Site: brandenburg
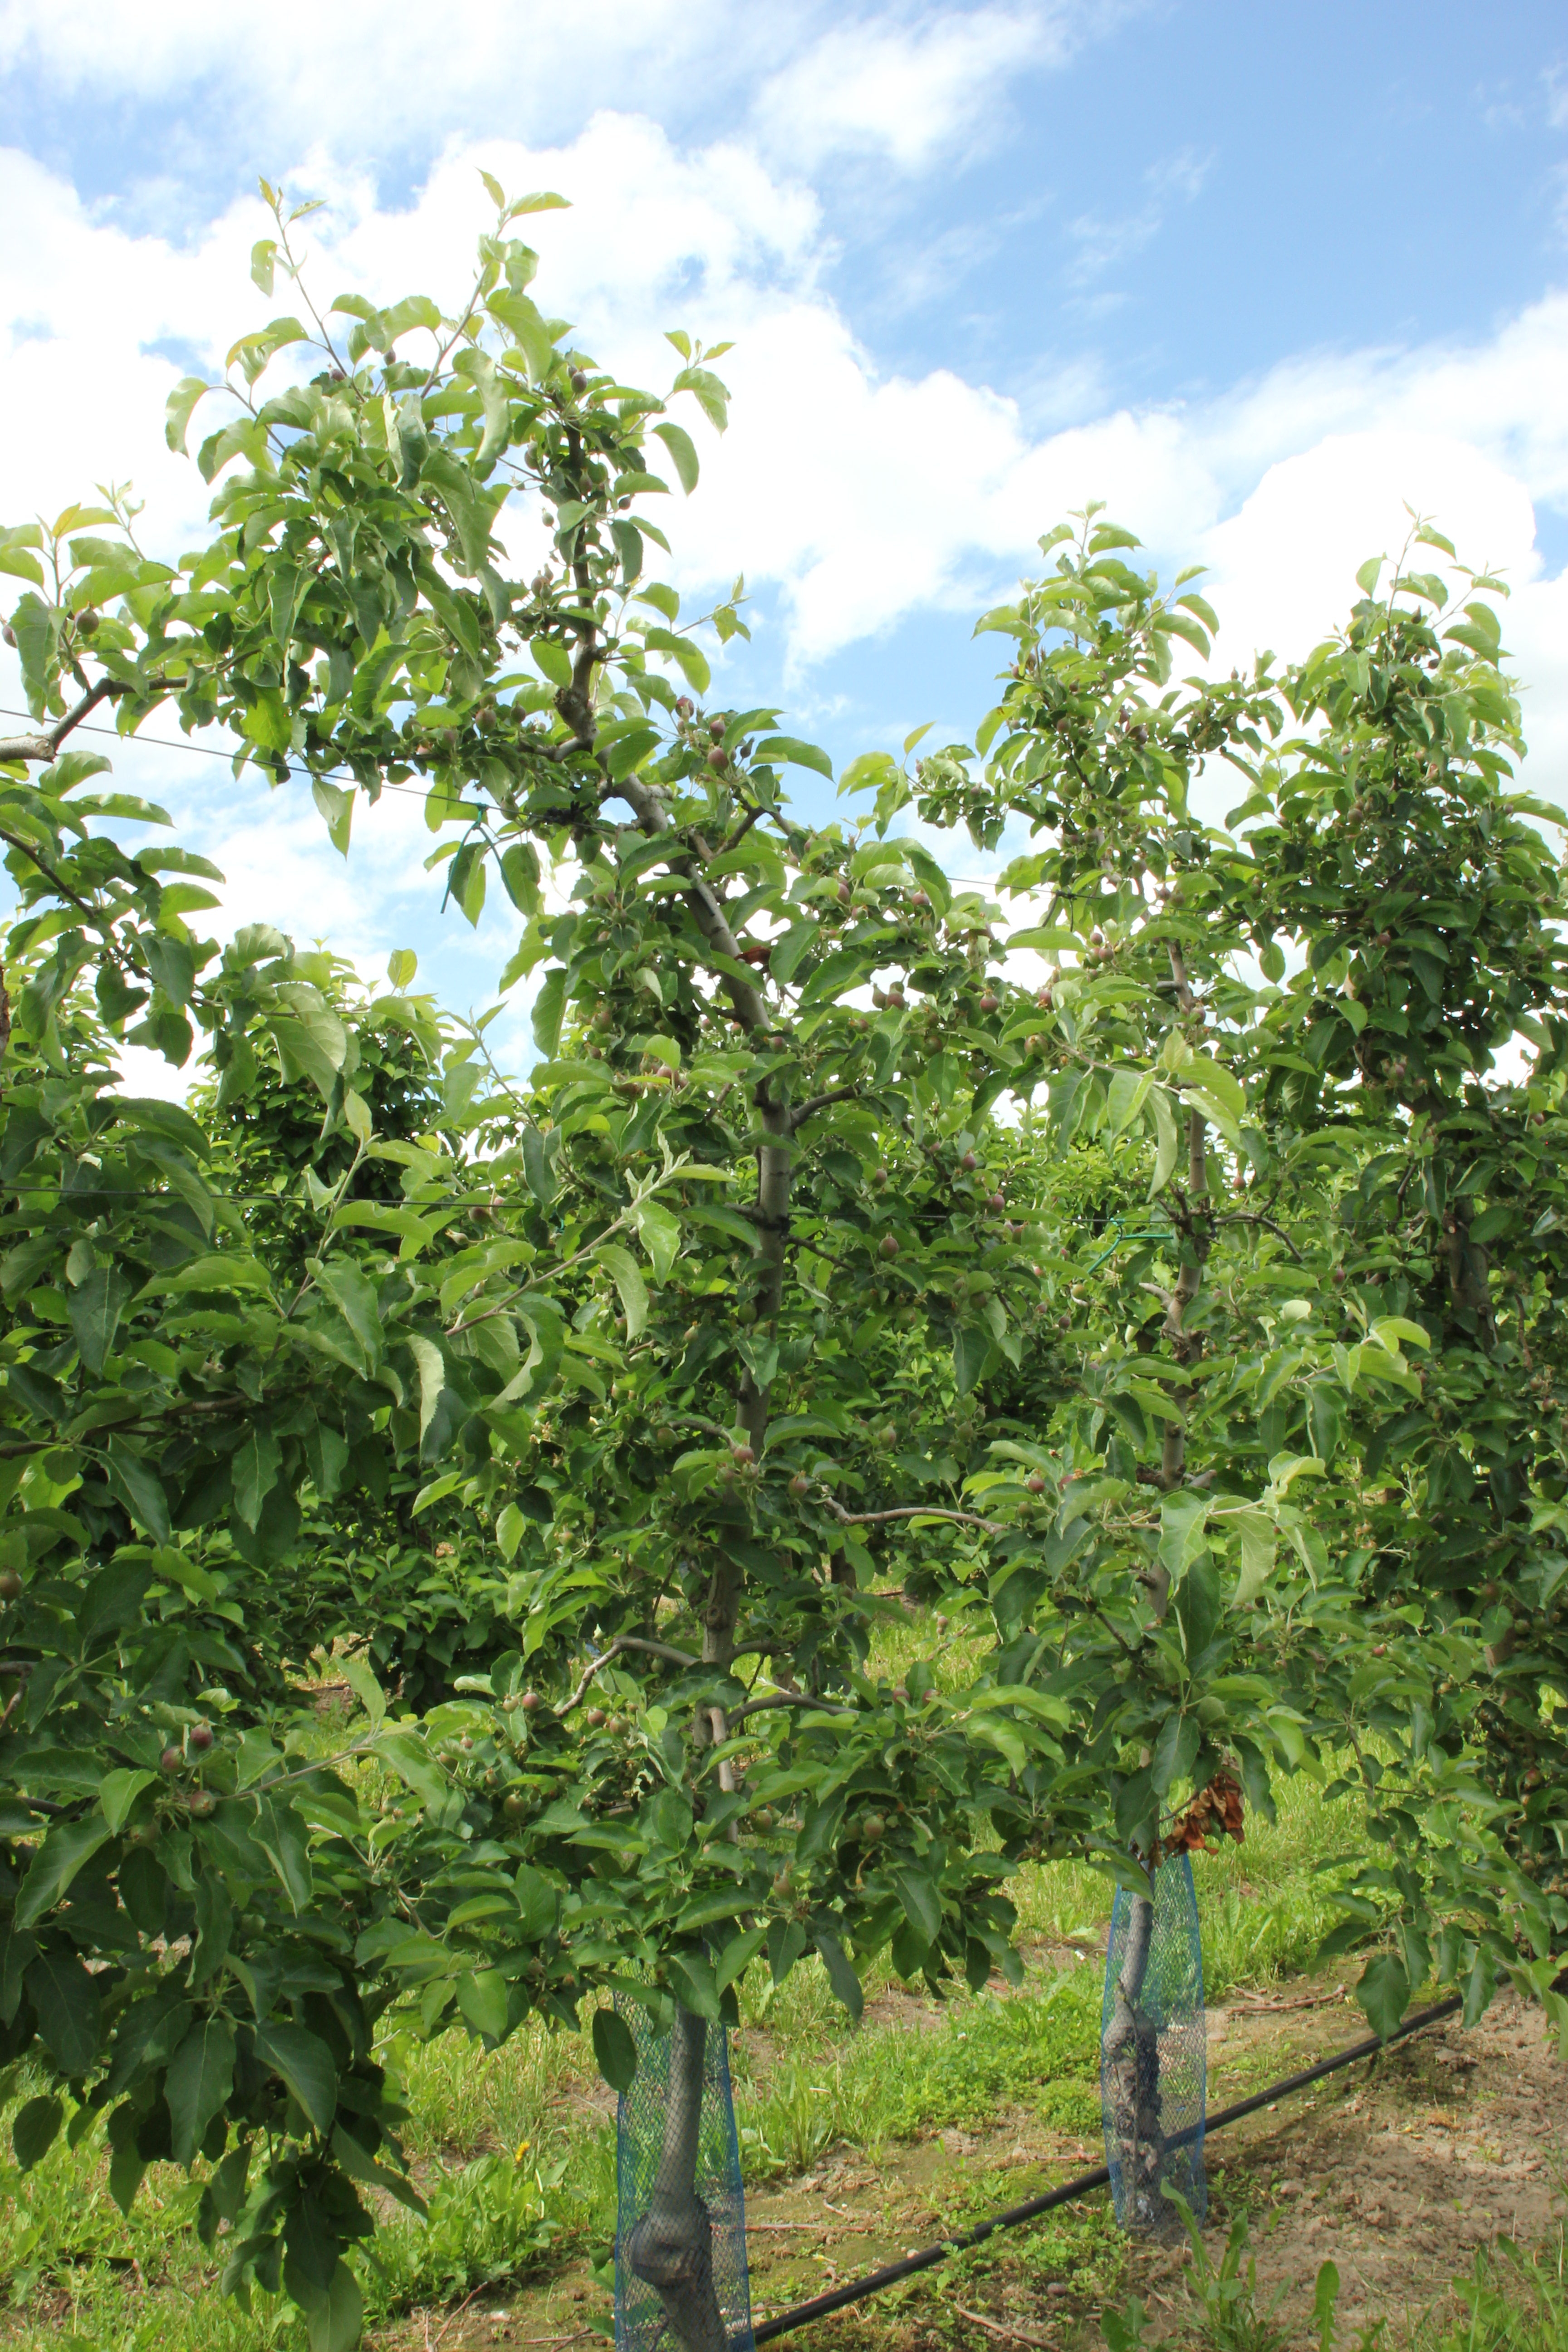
Growth stage (BBCH 72): Development of fruit